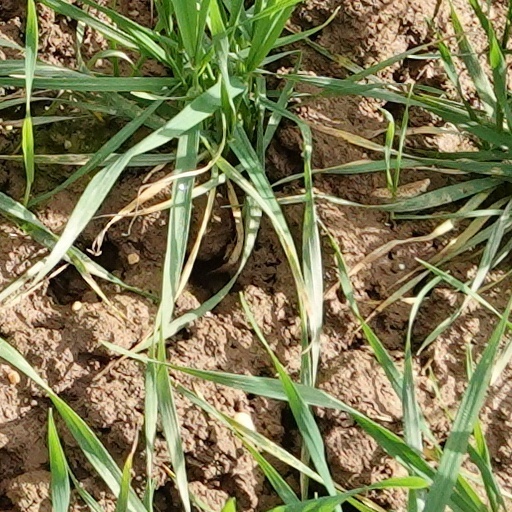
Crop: wheat